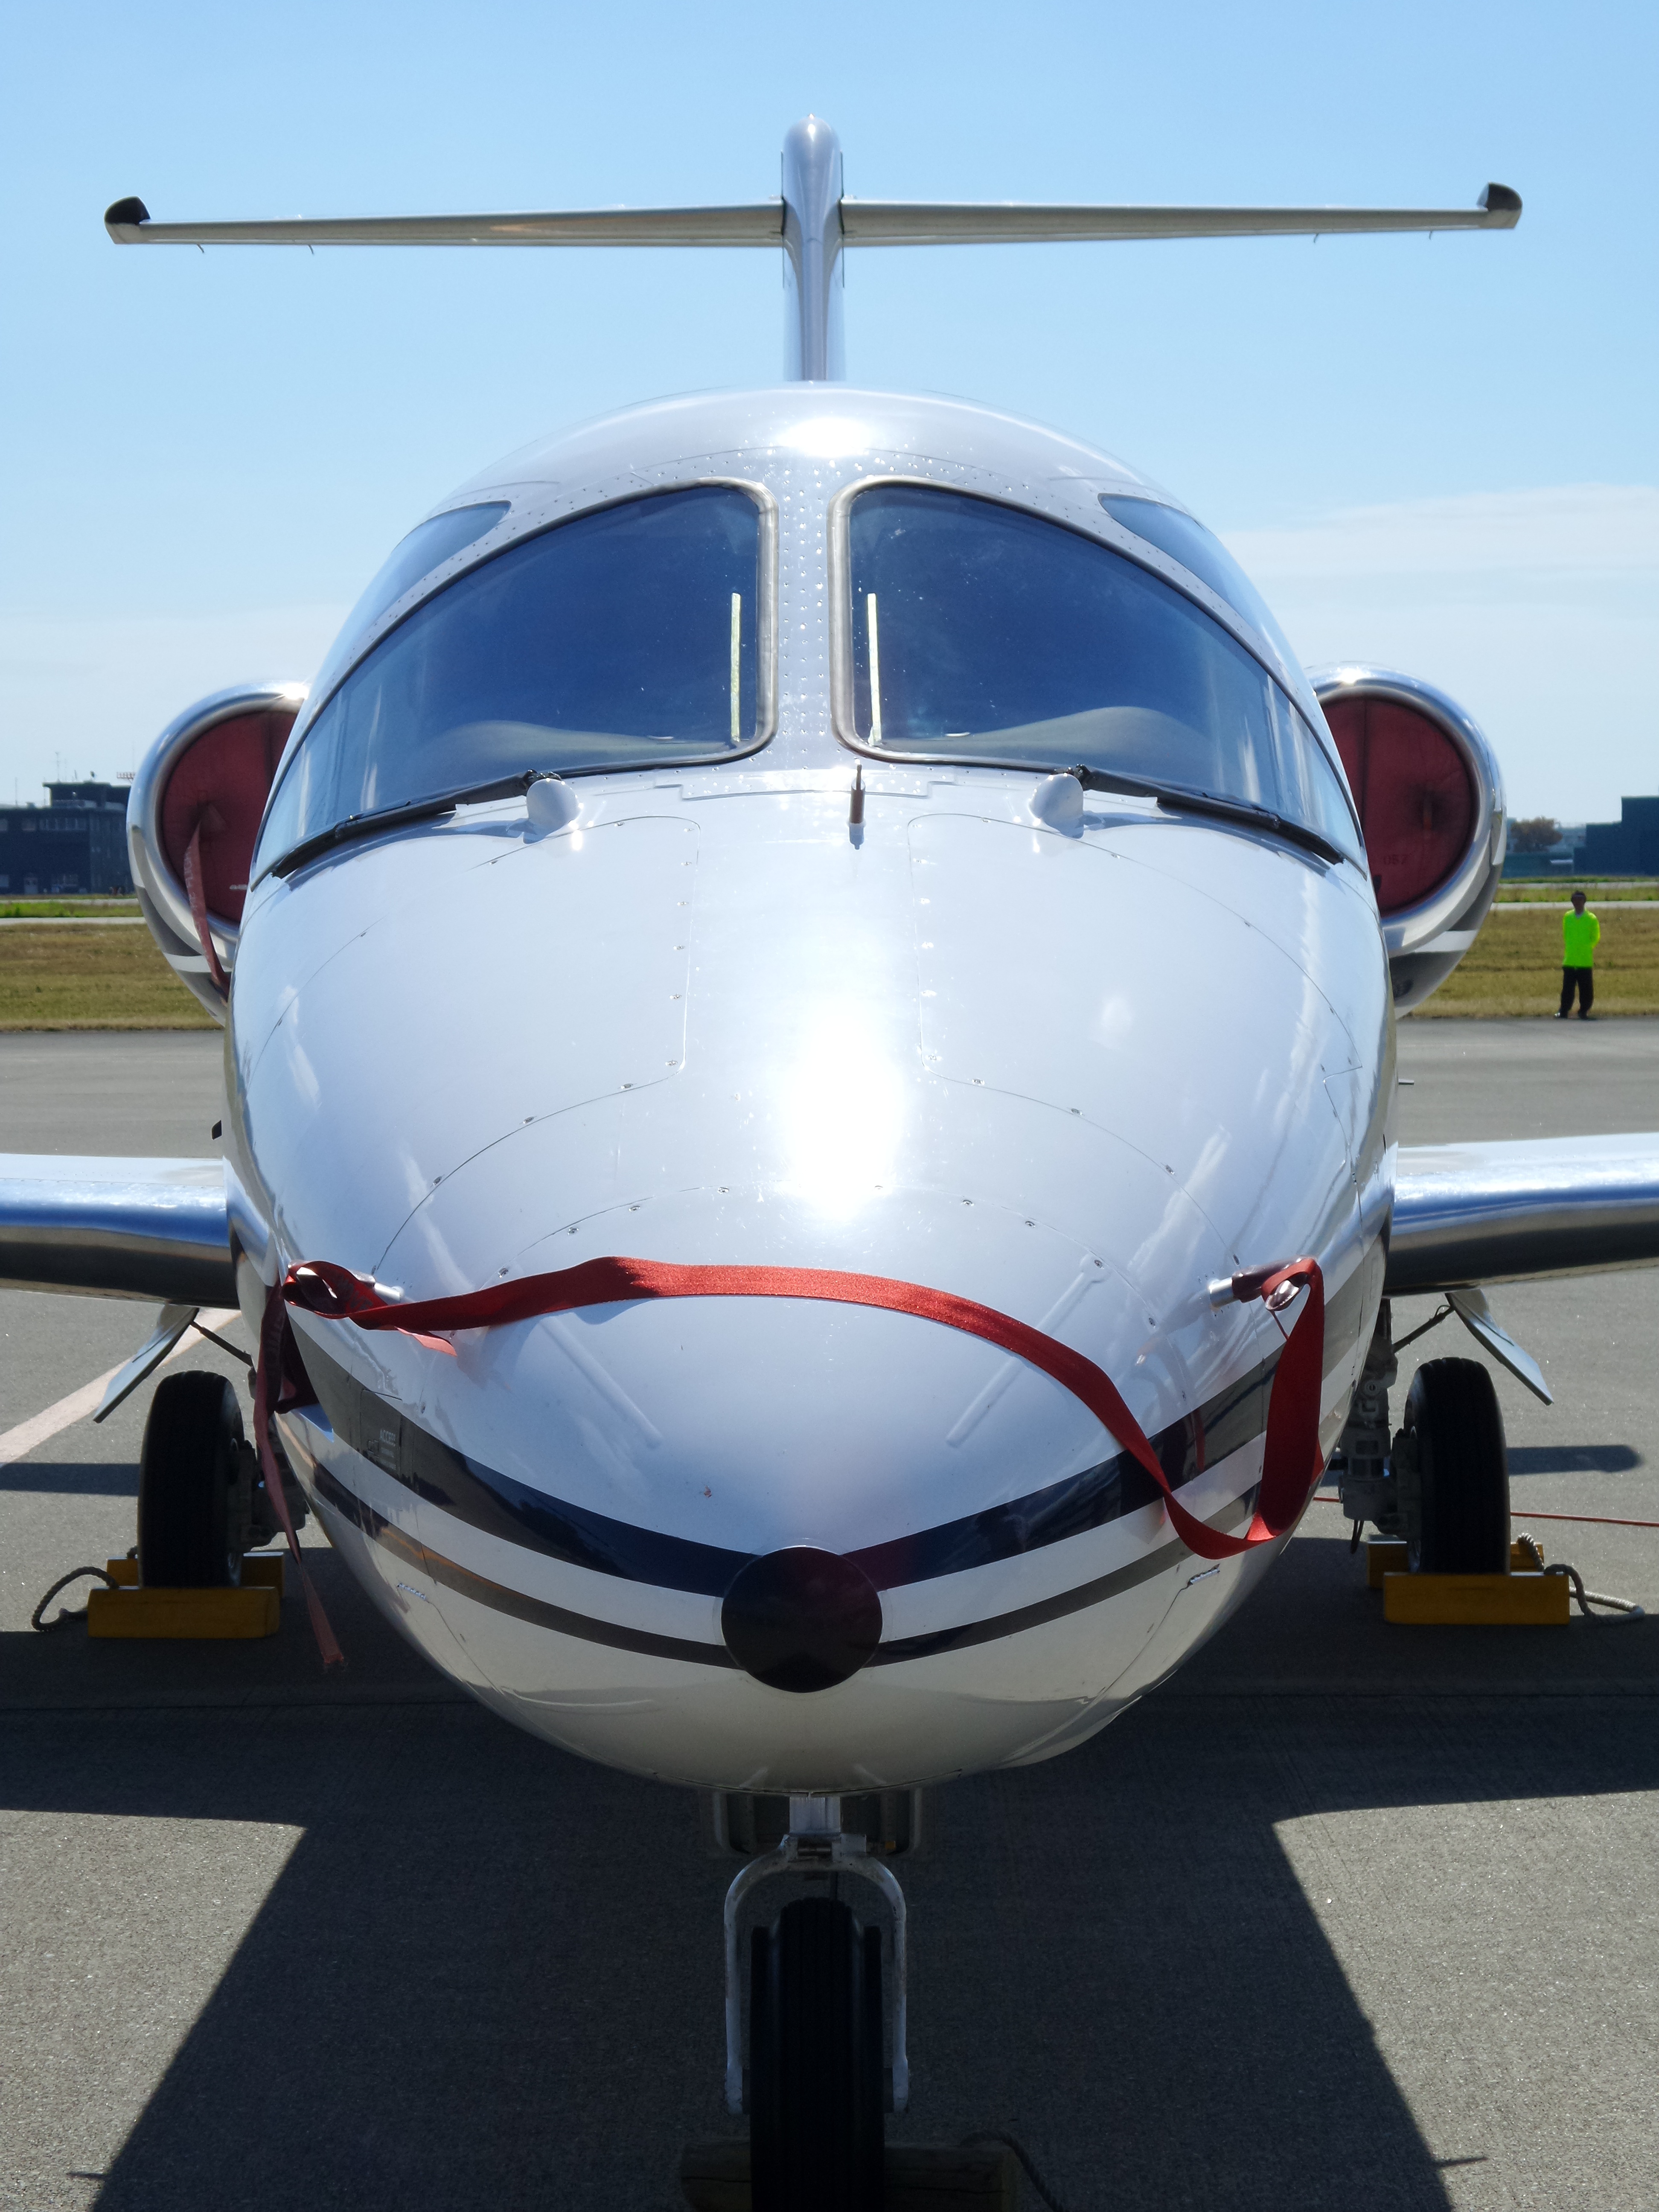
wing, air, airplane, aircraft, jet, army, vehicle, airline, aviation, show, flight, japan, cockpit, airliner, propeller, airshow, fighter, hamamatsu, light aircraft, air force, air travel, atmosphere of earth, narrow body aircraft, aerospace engineering, aircraft engine